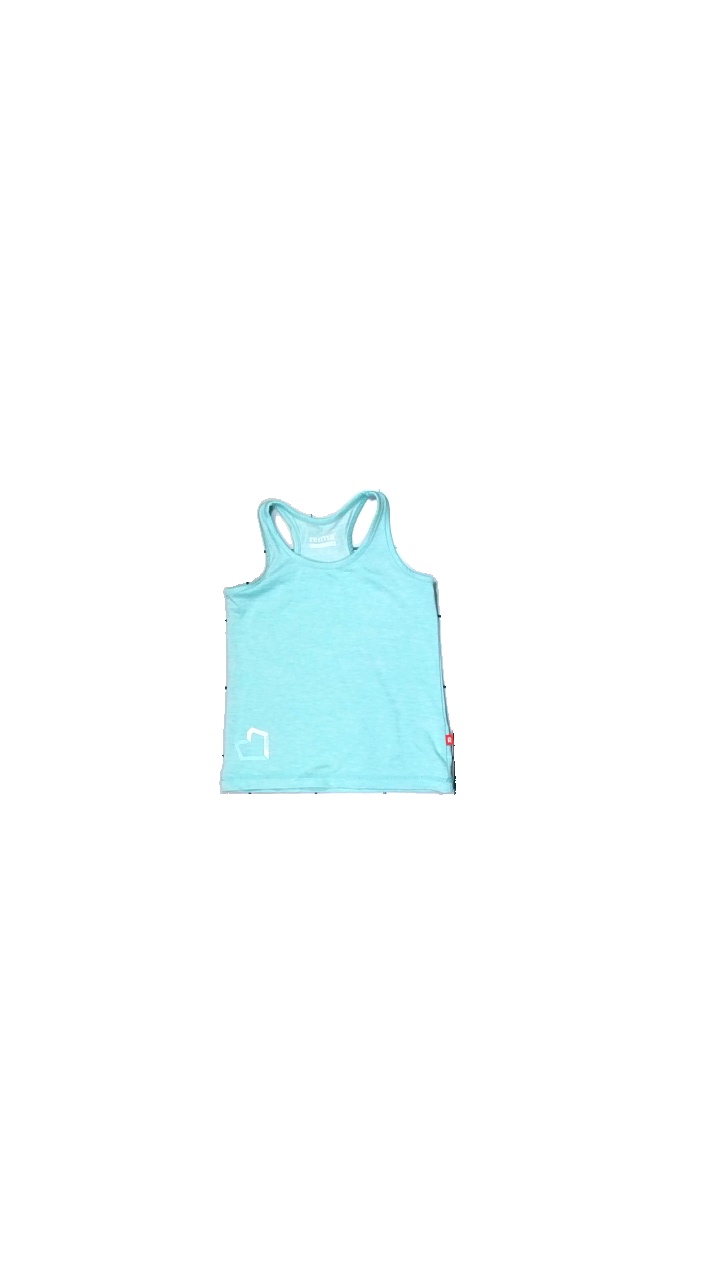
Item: Training Top (Children)
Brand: Reima
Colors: Green
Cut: C-collar
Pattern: Other
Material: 100% polyester
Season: All
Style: Sports
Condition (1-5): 4
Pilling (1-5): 5
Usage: Reuse
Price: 50-100